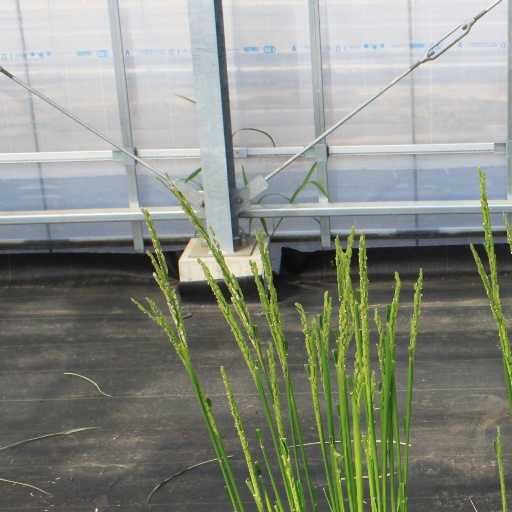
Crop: rice